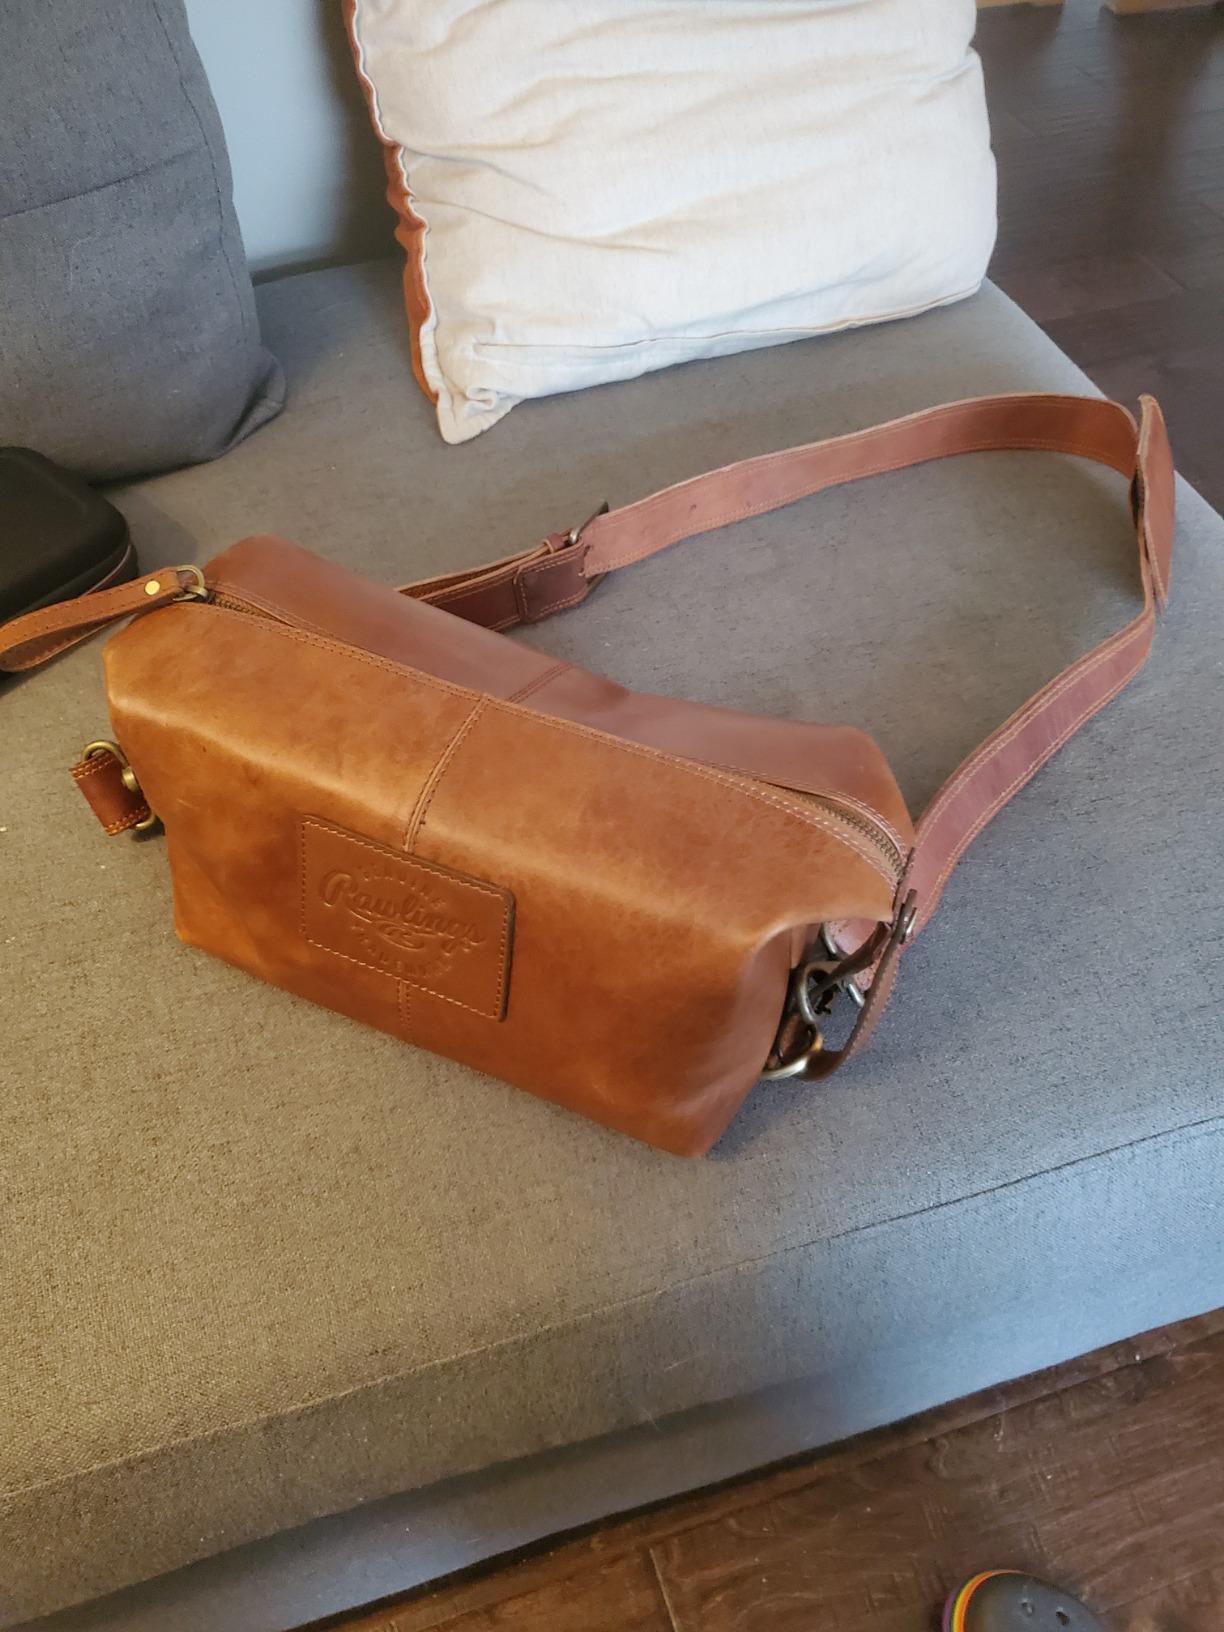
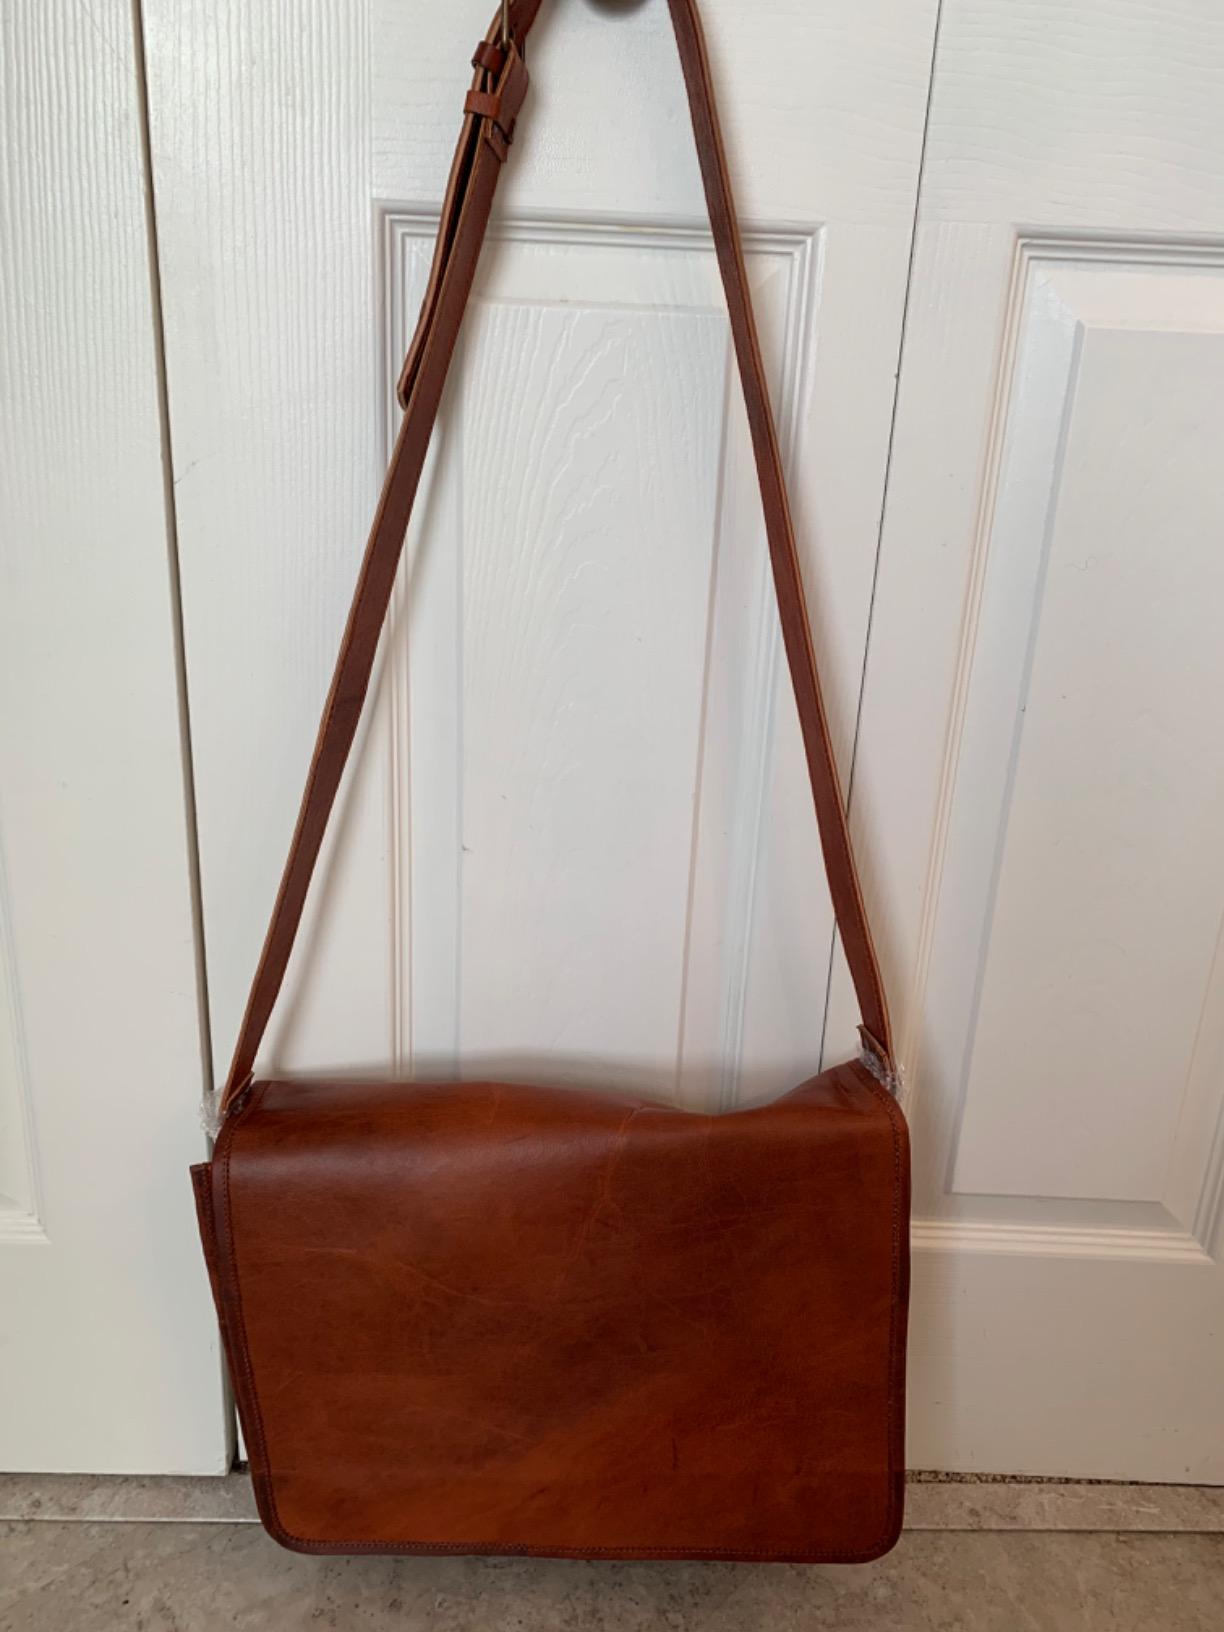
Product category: bag
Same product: no